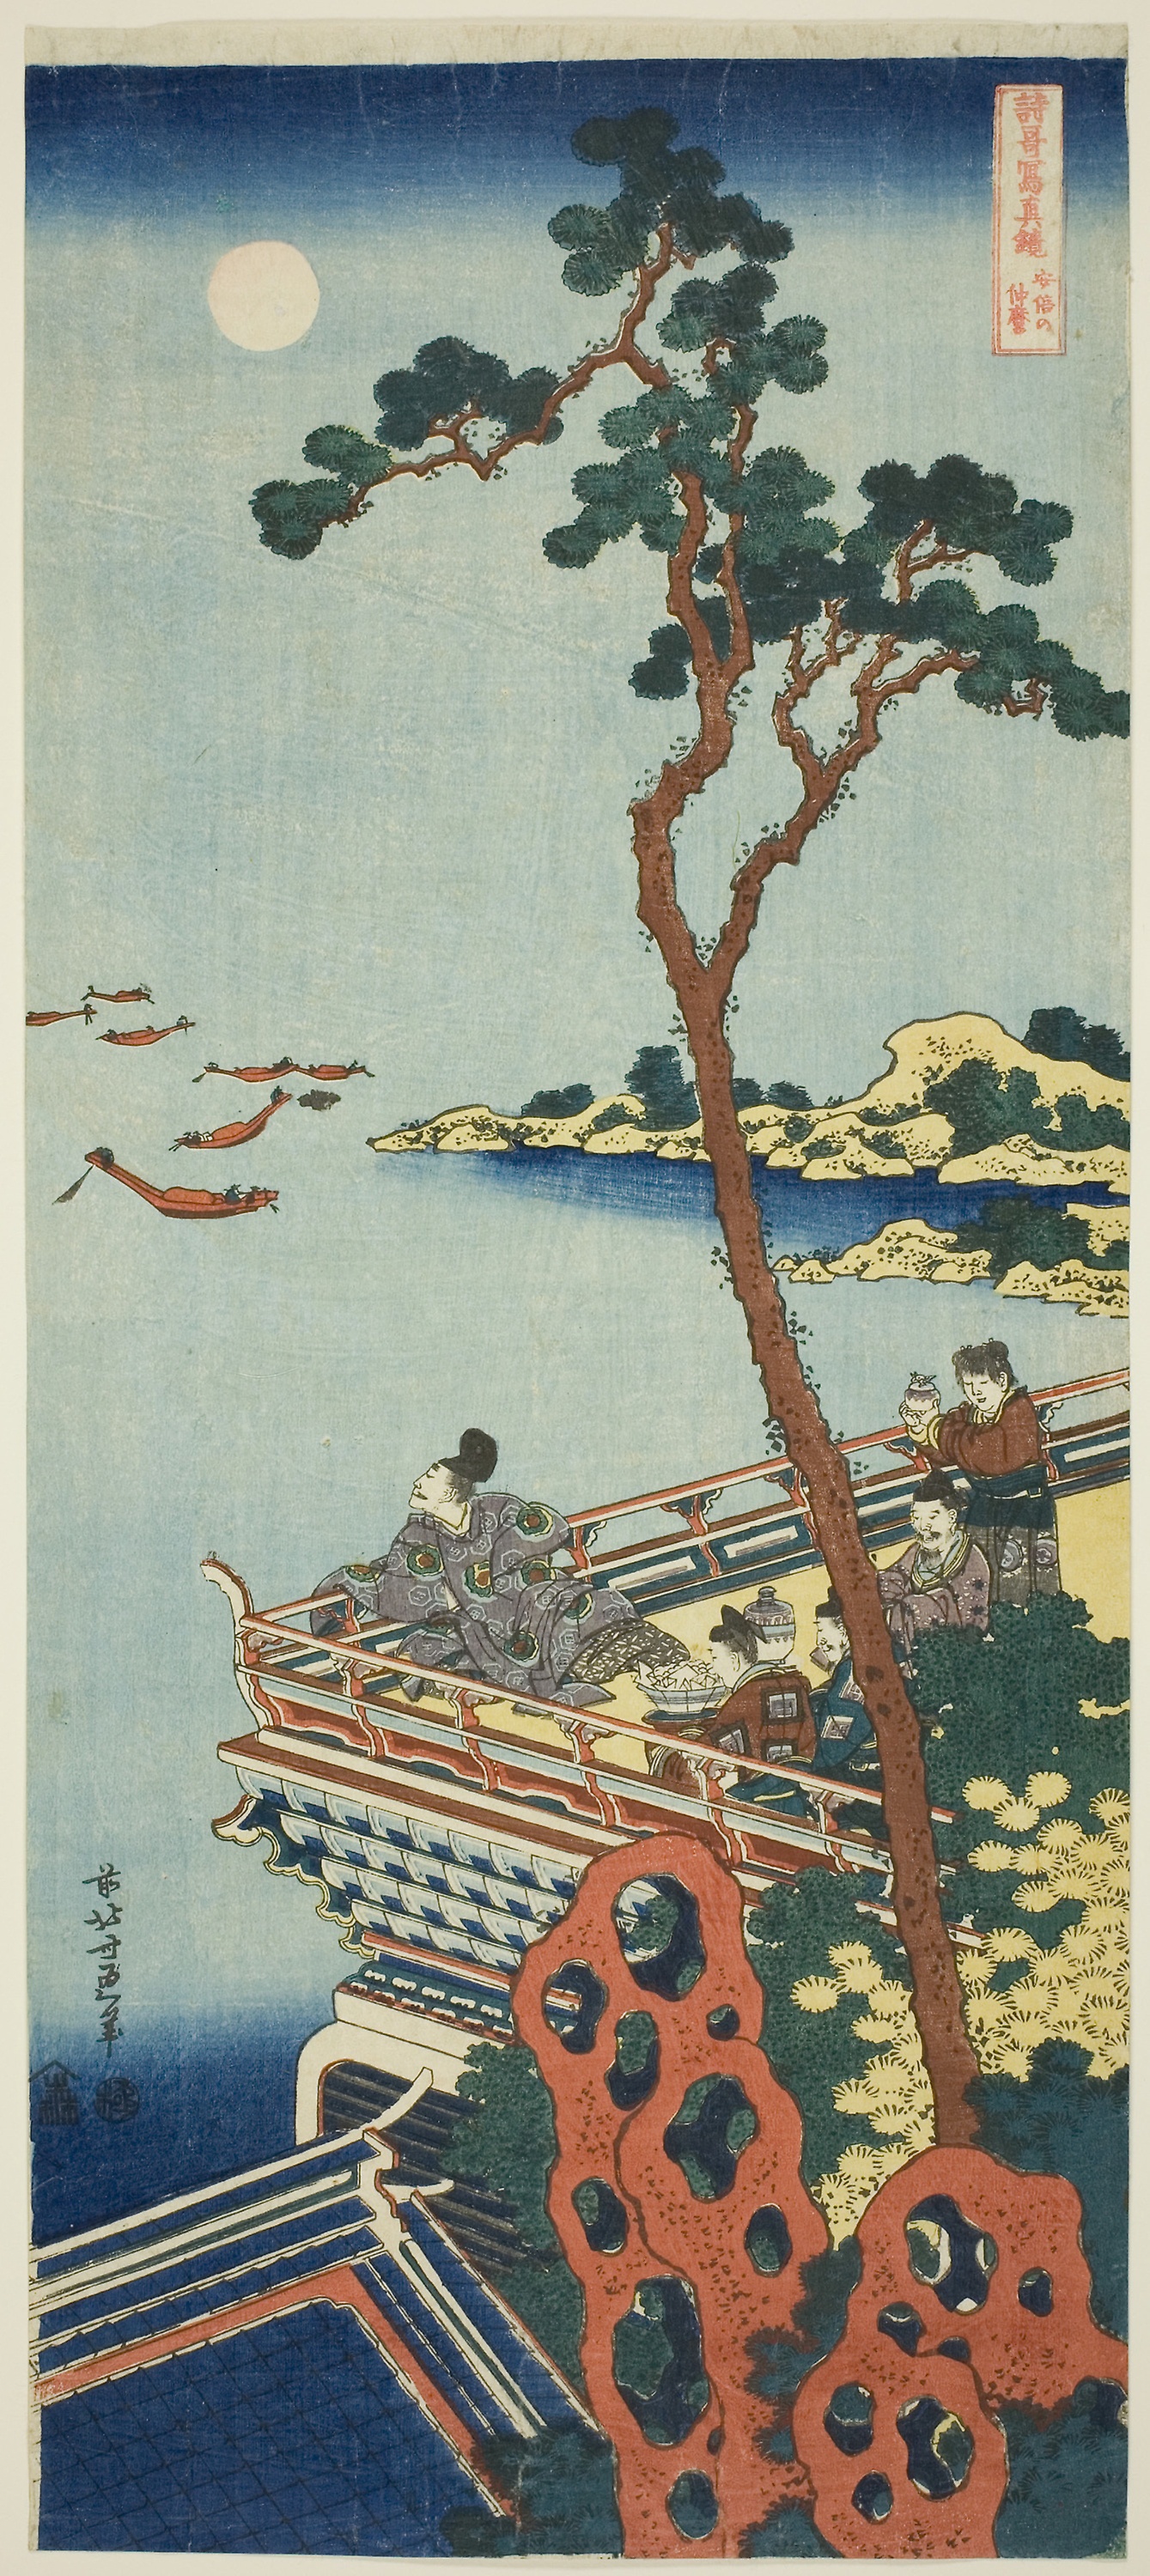
painting, art, plant, illustration